HMS Squirrel (1755)

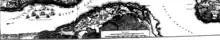
"Squirrel" in the Saint Lawrence River, 1759

During the summer of 1759 "Squirrel" was part of the British naval force at the siege of Quebec. On 18 July she, under Hamilton's command, was part of a small squadron that ran up the river past the city. The vessels included , of 50 guns, three transports with three companies of grenadiers and a battalion of the Royal Americans, and two armed sloops. , of 32 guns, was part of the squadron, but she grounded and did not make the passage. "Squirrel" was among the Royal Navy vessels that received prize money for the capture of a number of small vessels in the St Lawrence River in 1759.